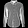
Label: Shirt